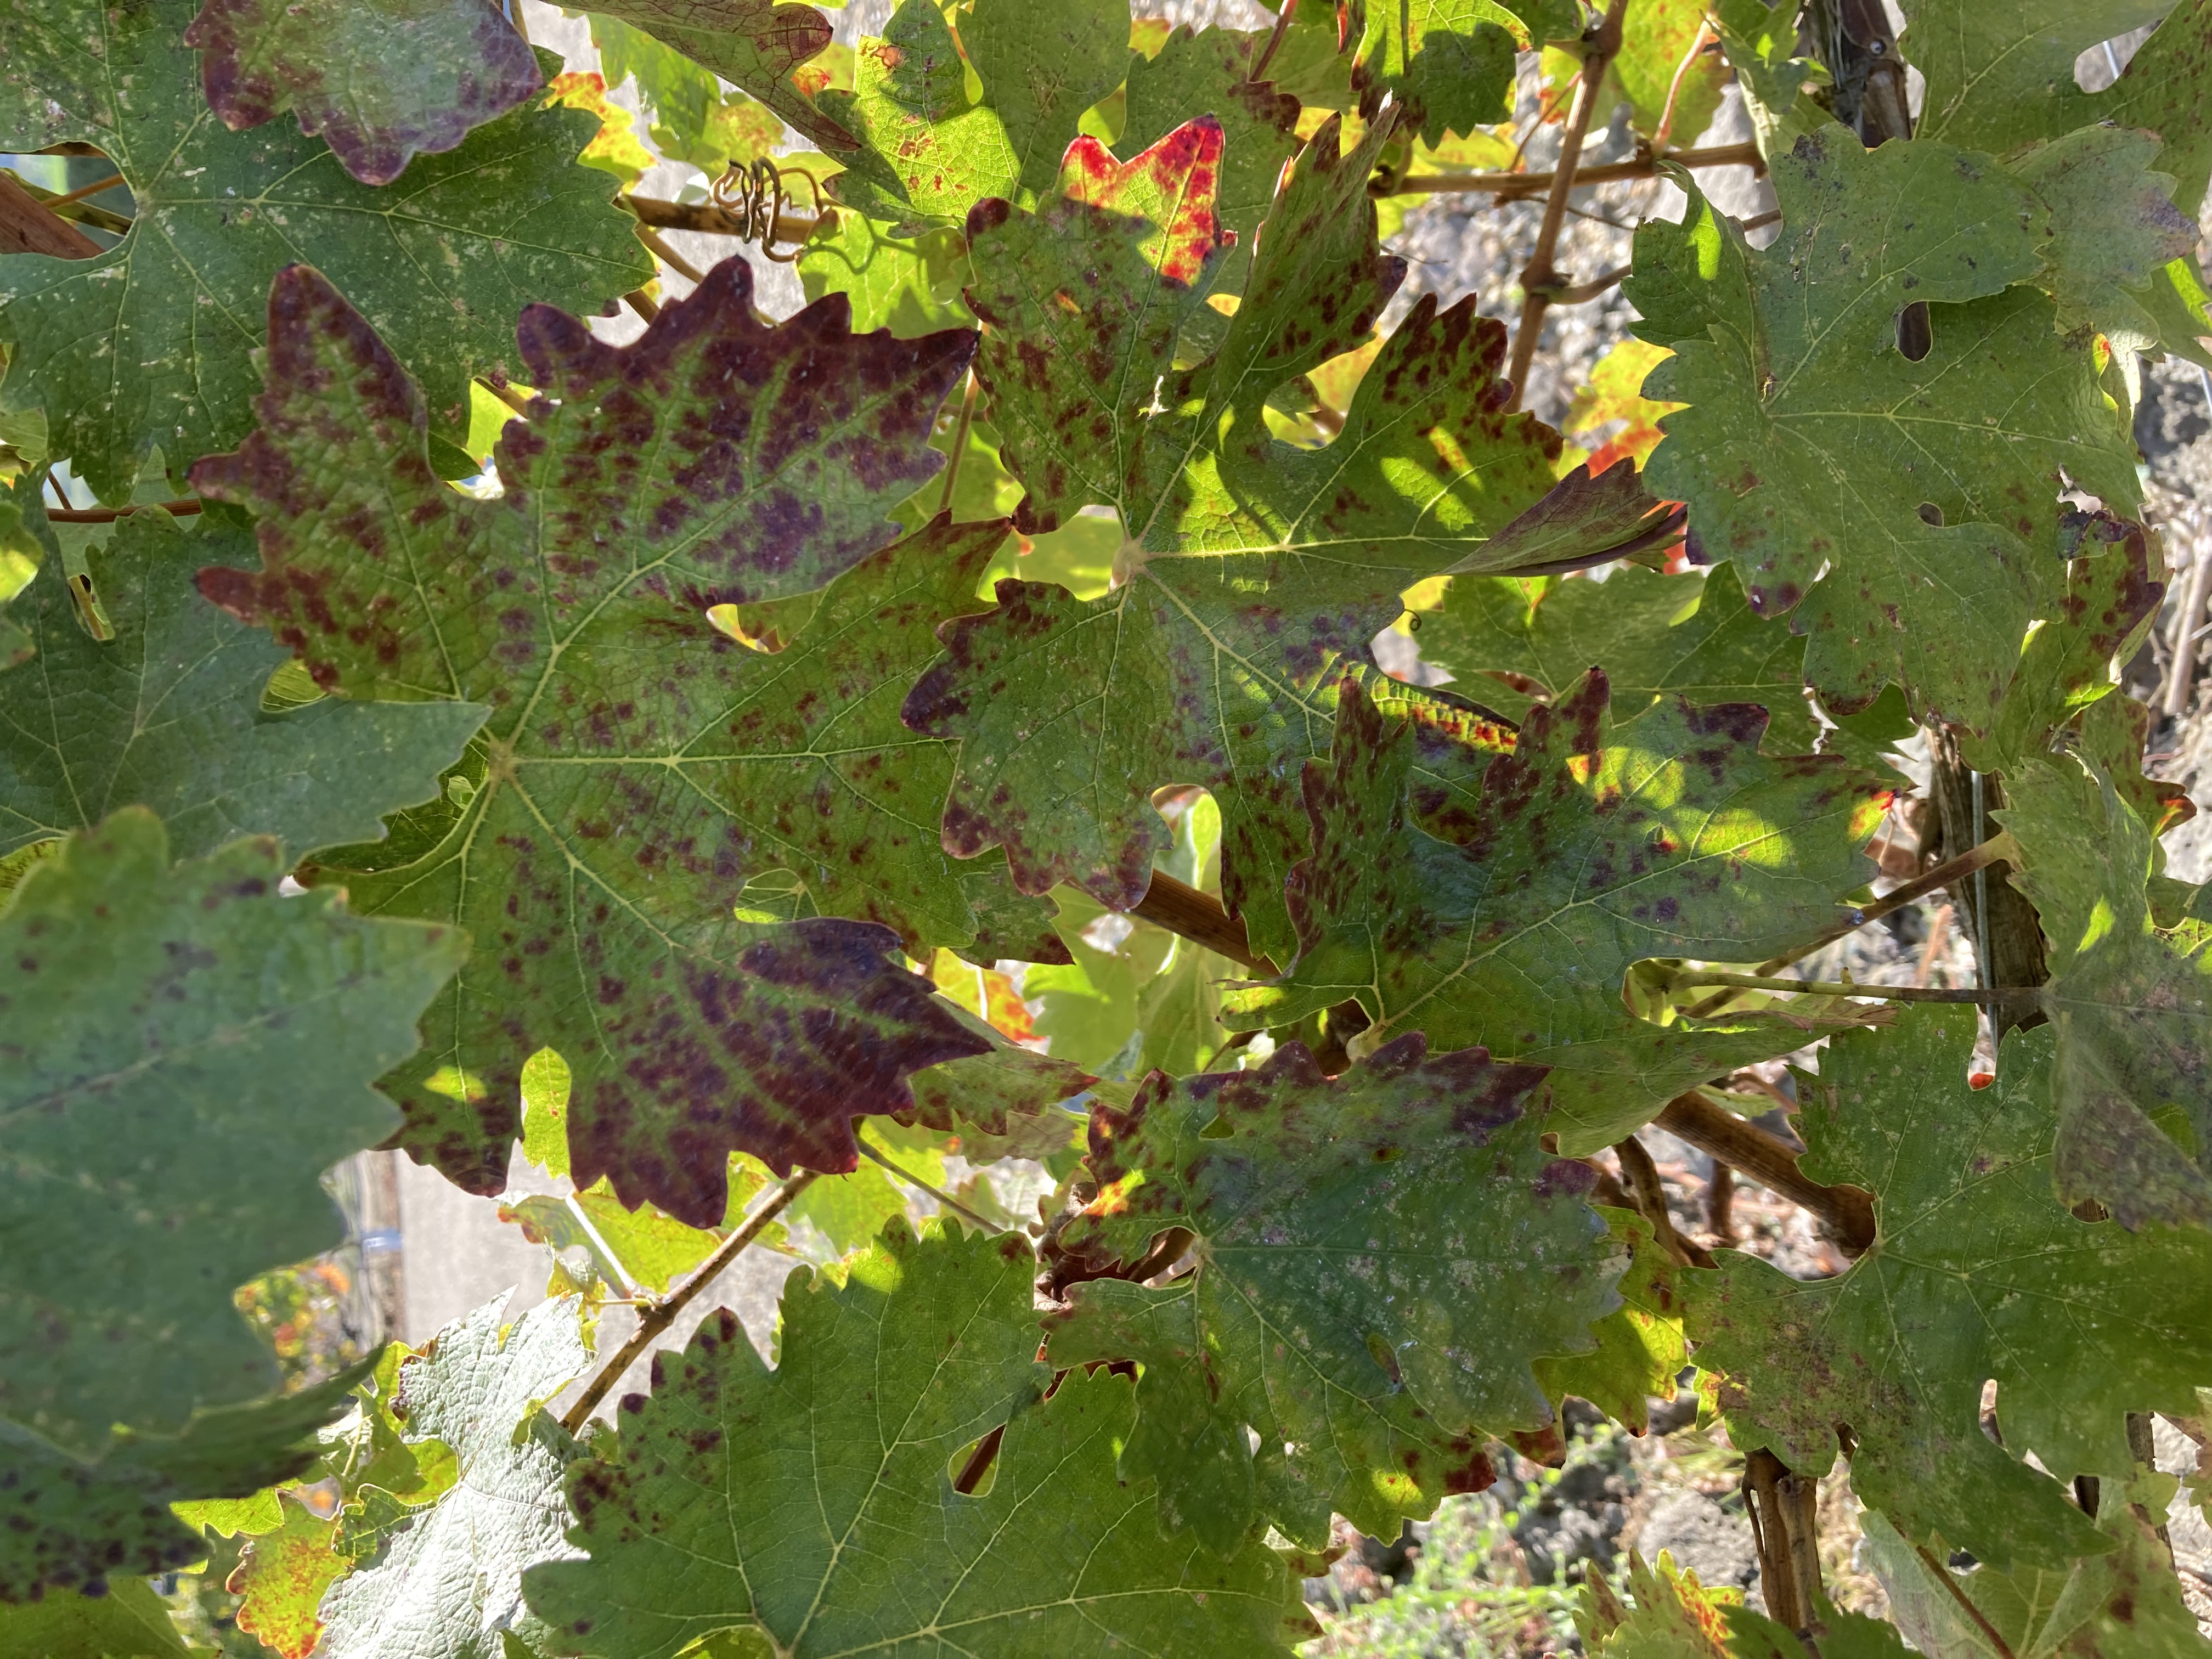
Label: Leafroll 3